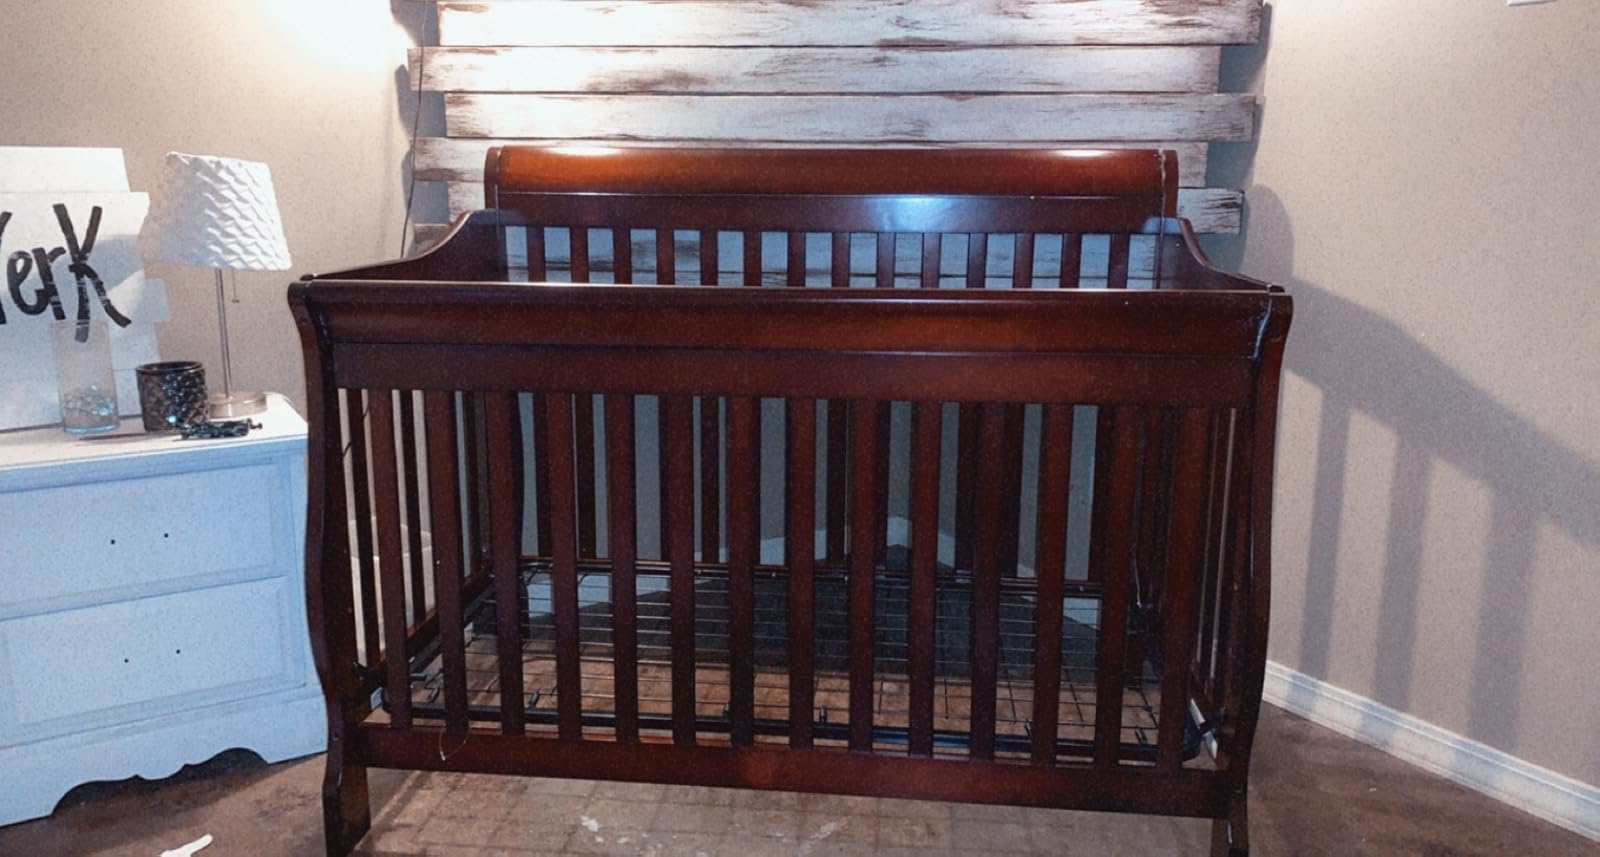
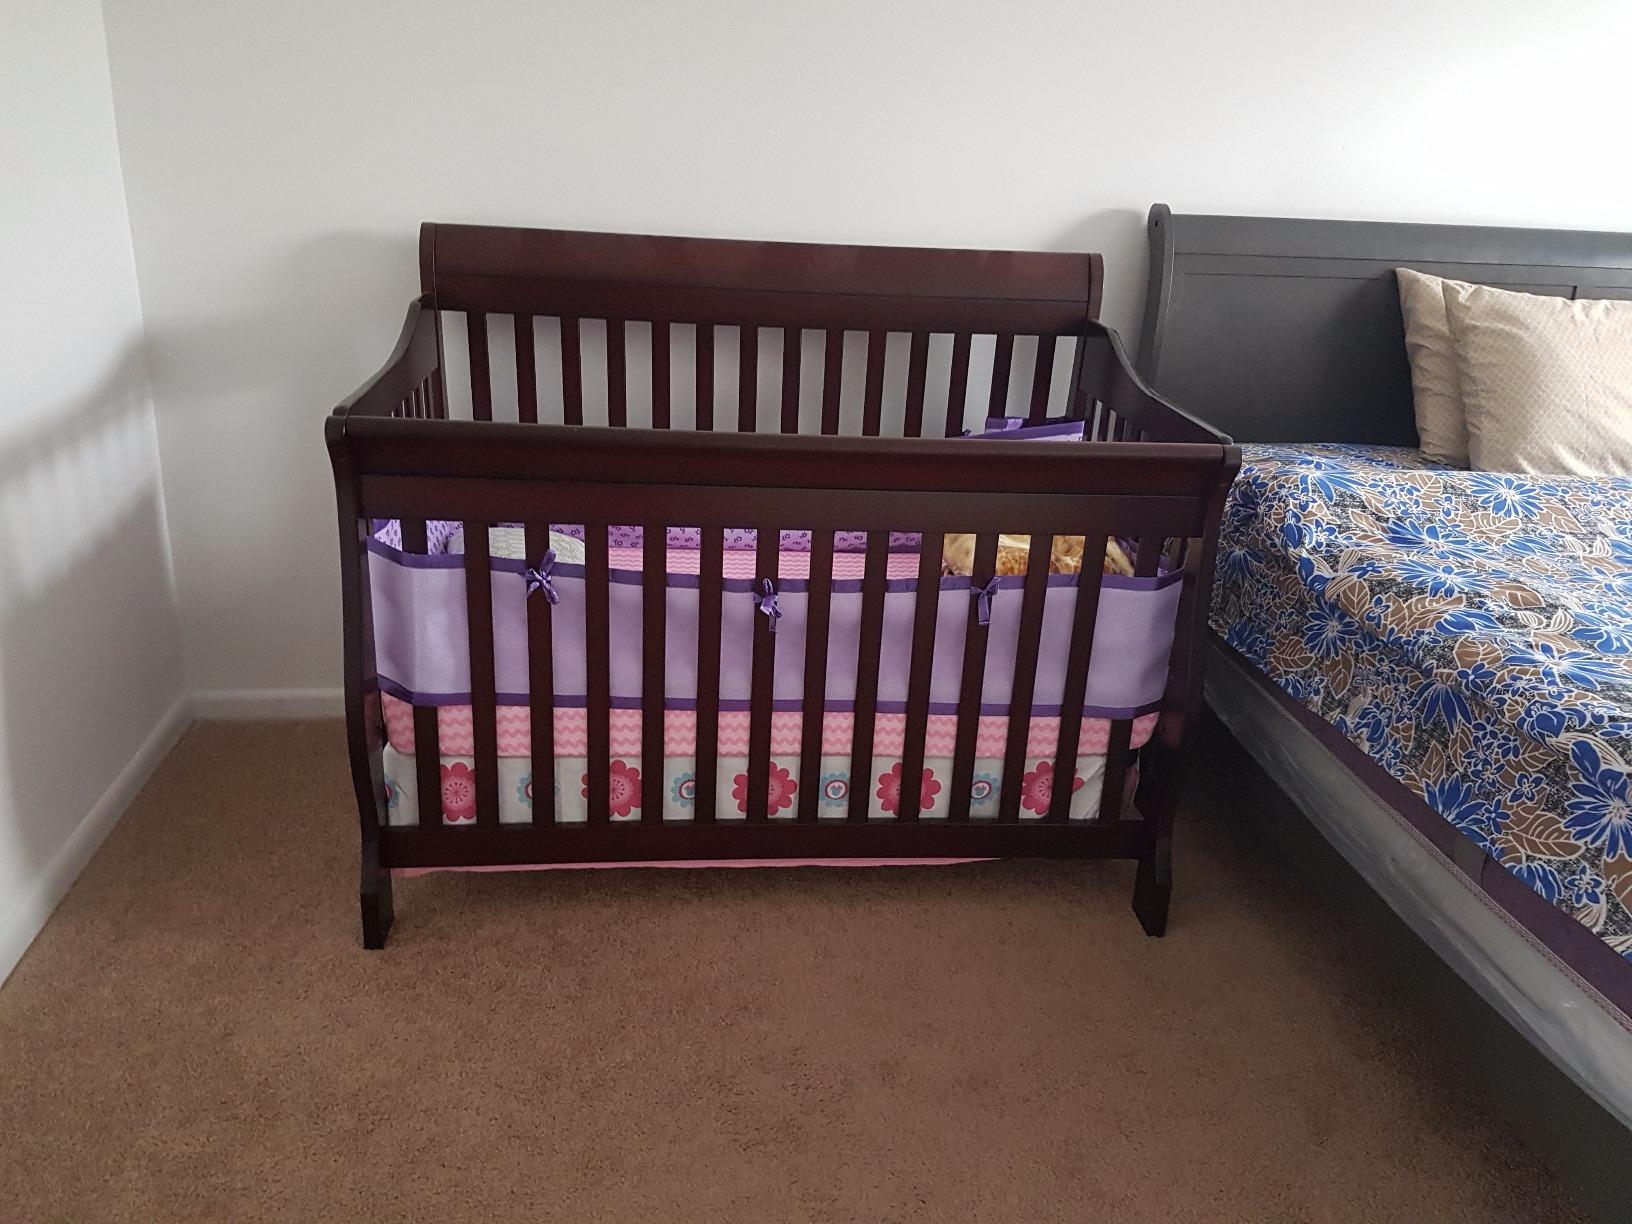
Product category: products_crib
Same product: yes